Jon Skeie

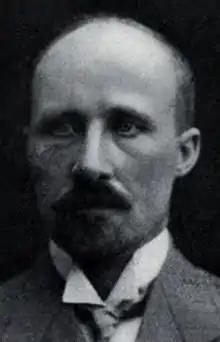

He was born at Vinje in Telemark, Norway. He was the son of farmer and teacher Aslak Eivindsson Skeie and Jorunn Jonsdotter Vå. He was a cand.jur. in 1900. He was appointed professor at the University in Kristiania from 1907 to 1941. From 1909 to 1939 he served as exceptional judge at the Supreme Court of Norway, and he was a member of several legislative committees.